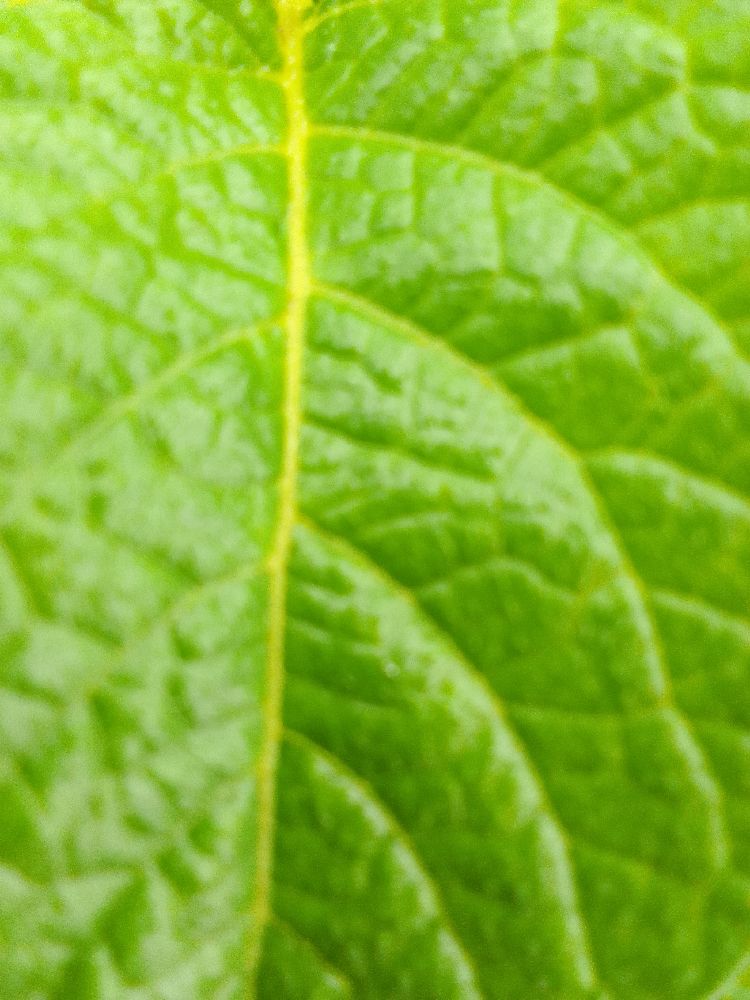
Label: Healthy